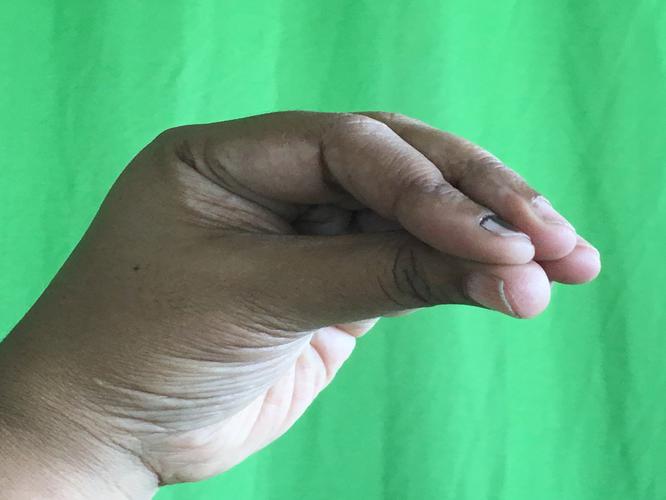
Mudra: Mukulam
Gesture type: single_hand